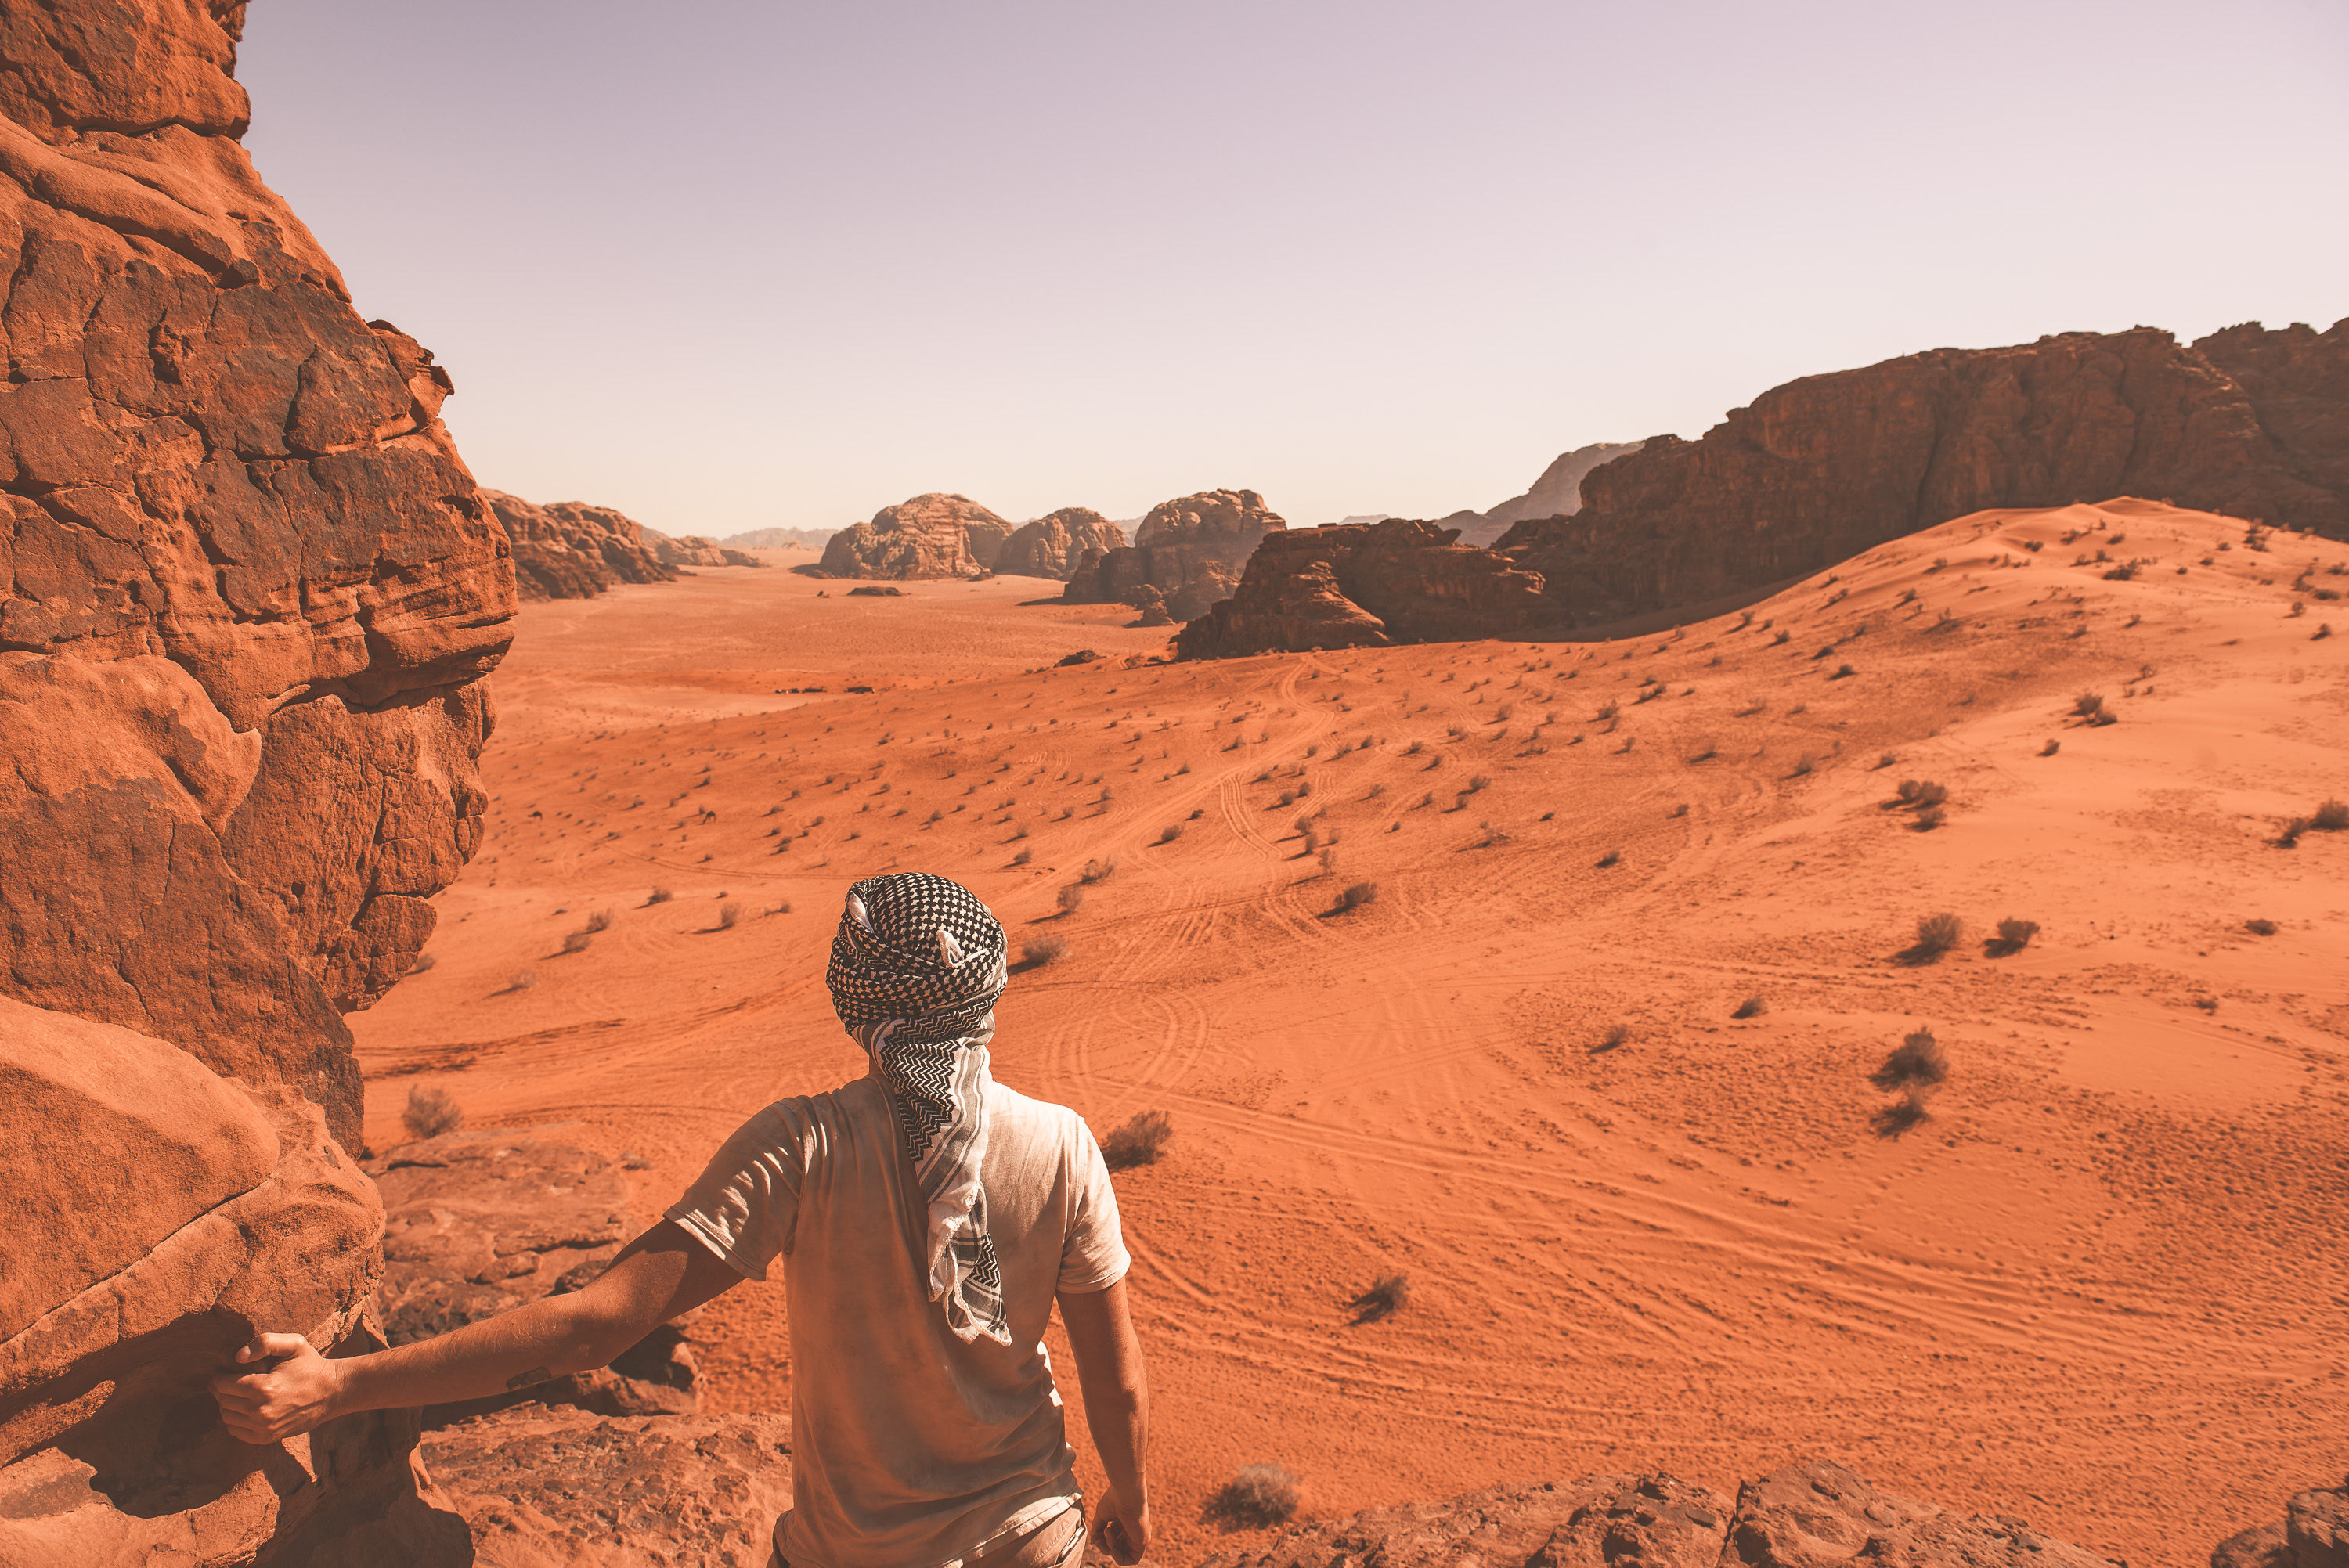
landscape, sand, rock, wilderness, mountain, desert, valley, formation, soil, geology, temple, badlands, plateau, sahara, wadi, butte, landform, erg, ancient history, natural environment, geographical feature, aeolian landform, mountainous landforms